German occupation of Albania

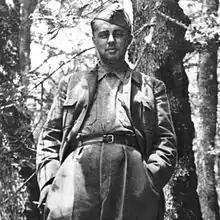
Enver Hoxha, leader of the Albanian partisans, at Odriçan, Gjirokastra, in 1944.

The first offensive, operation "505", started in early November 1943 to clear Partisan units from the Pezë region. The Balli Kombëtar was also involved in fighting the Partisans during the Winter offensive and by late winter the NLM came perilously close to being destroyed by the German and Nationalist forces. By then all prefectures of the new state, except Gjirokstra in the south, remained in the hands of the Albanian government. Enver Hoxha himself acknowledged that "the situation is difficult".